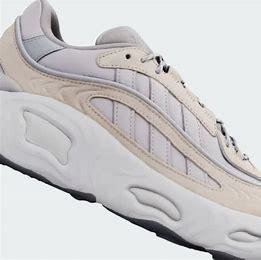
Brand: Adidas
Model: Oznova